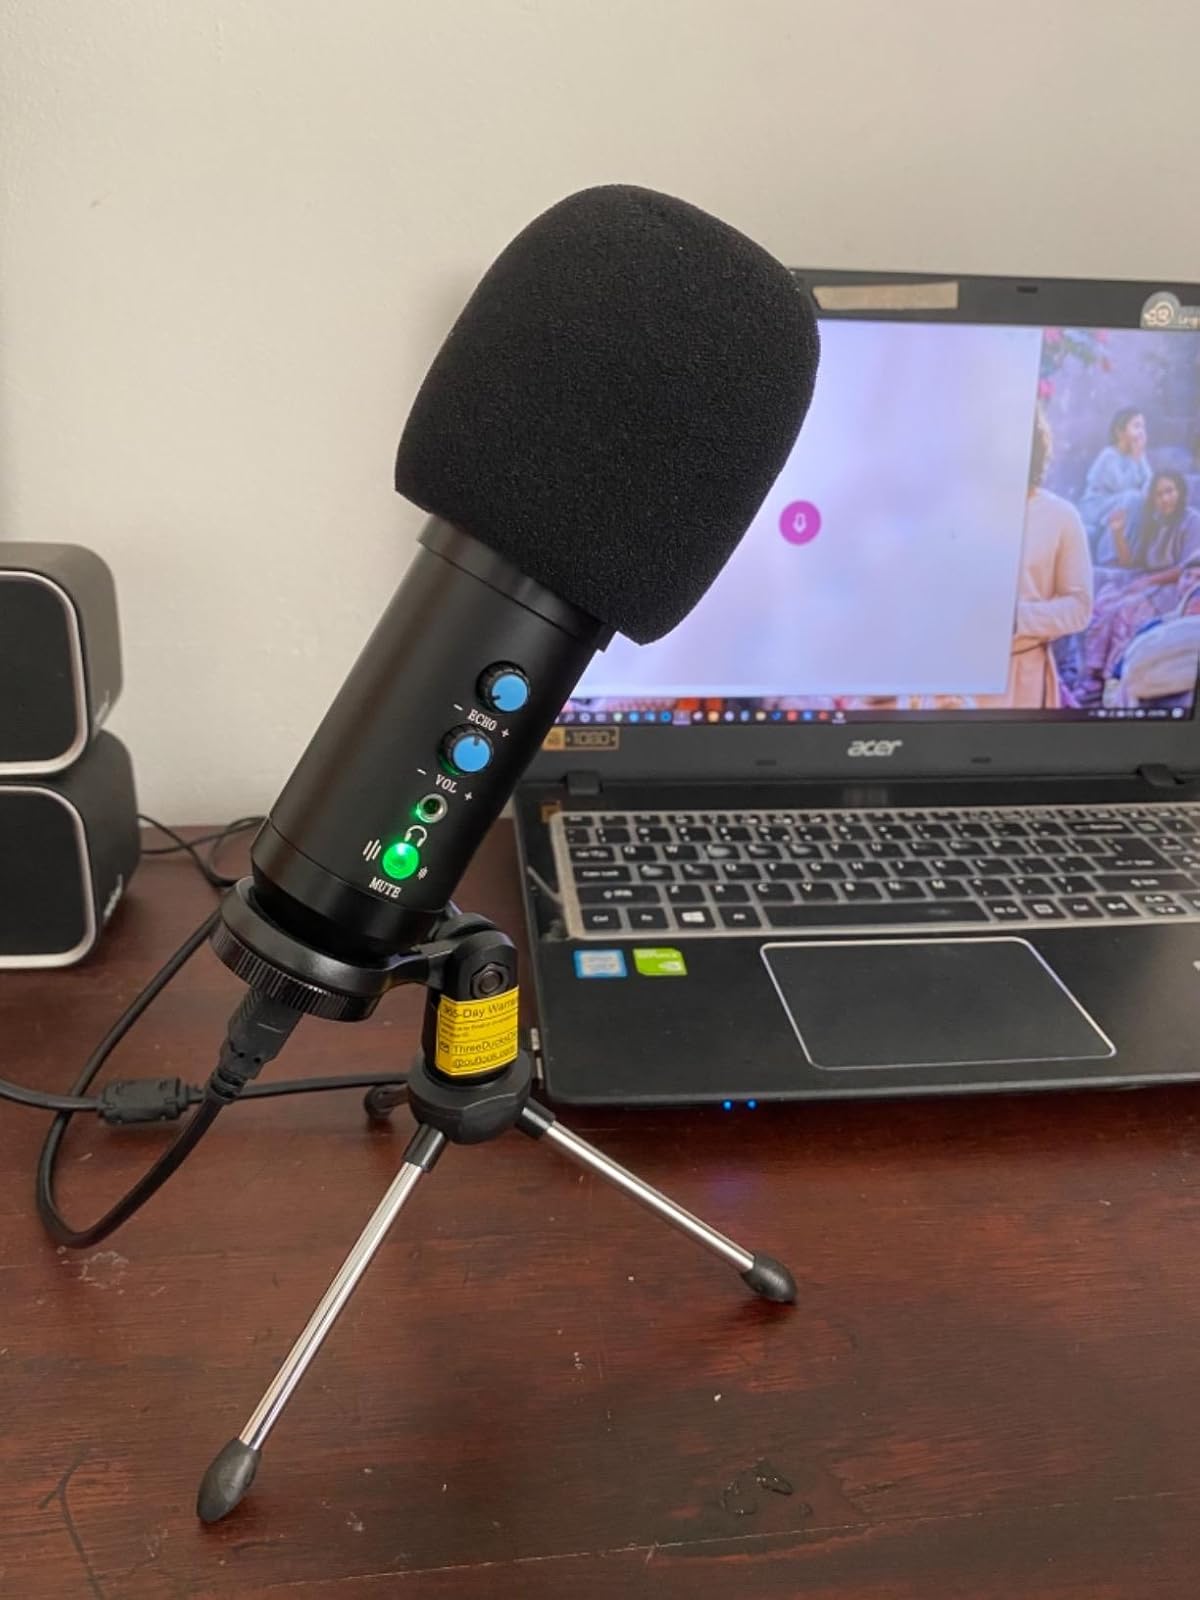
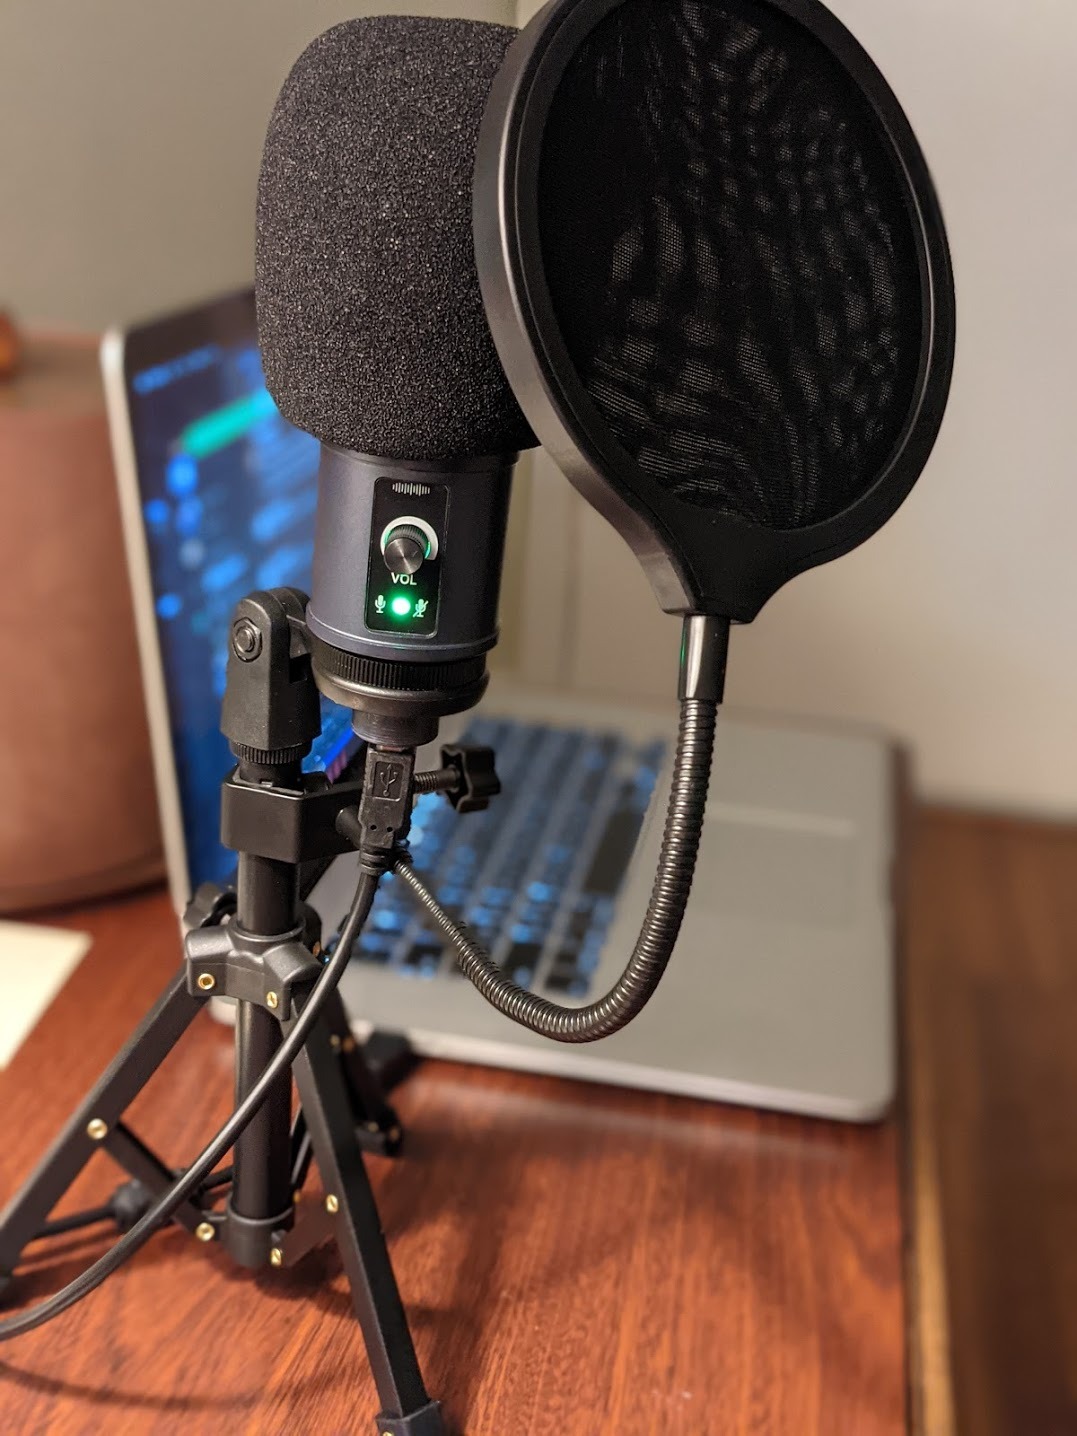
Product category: microphone
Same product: no